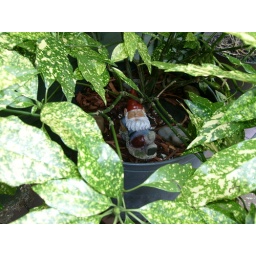
Gnome Alone 3 - Hamish in the plant pot